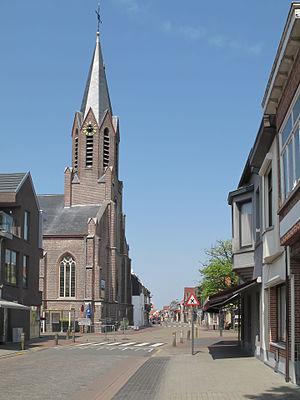
La Clinge est une section de la commune belge de Saint-Gilles-Waes située en Région flamande dans la province de Flandre-Orientale.